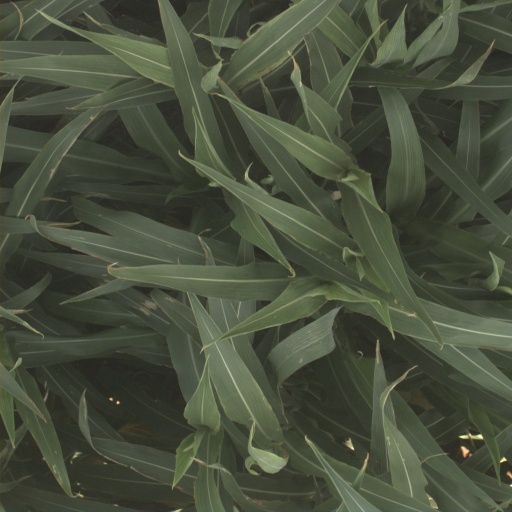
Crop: sorghum